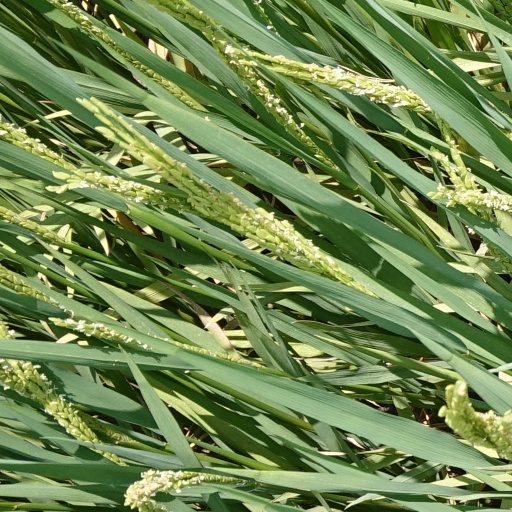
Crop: rice